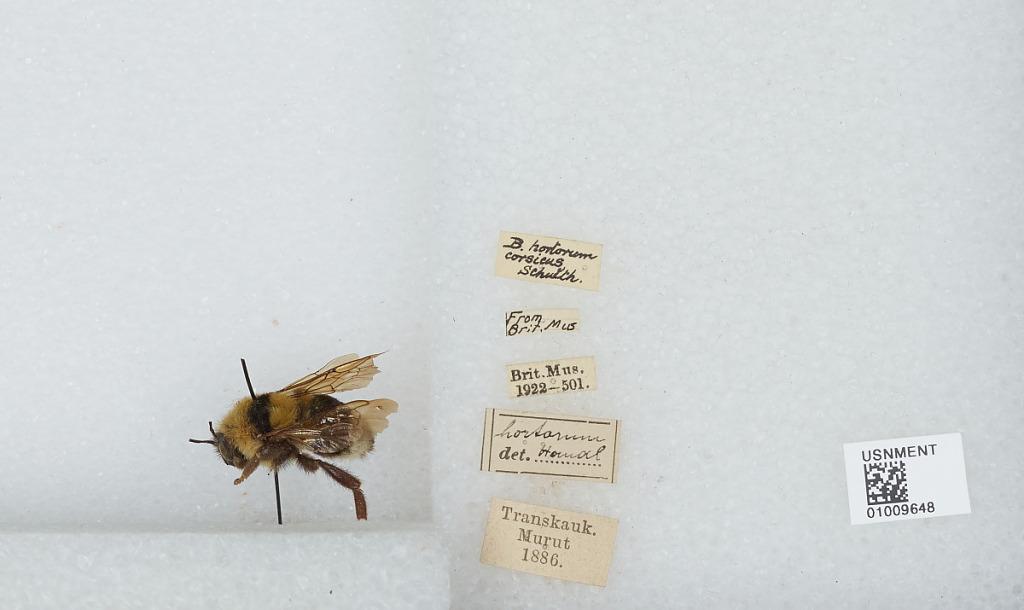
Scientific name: Bombus (Megabombus) hortorum (Linnaeus)
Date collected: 1886--
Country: Azerbaijan
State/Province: Goygol
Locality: Murut, Transkauk
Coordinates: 40.5175, 46.2844
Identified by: Homal